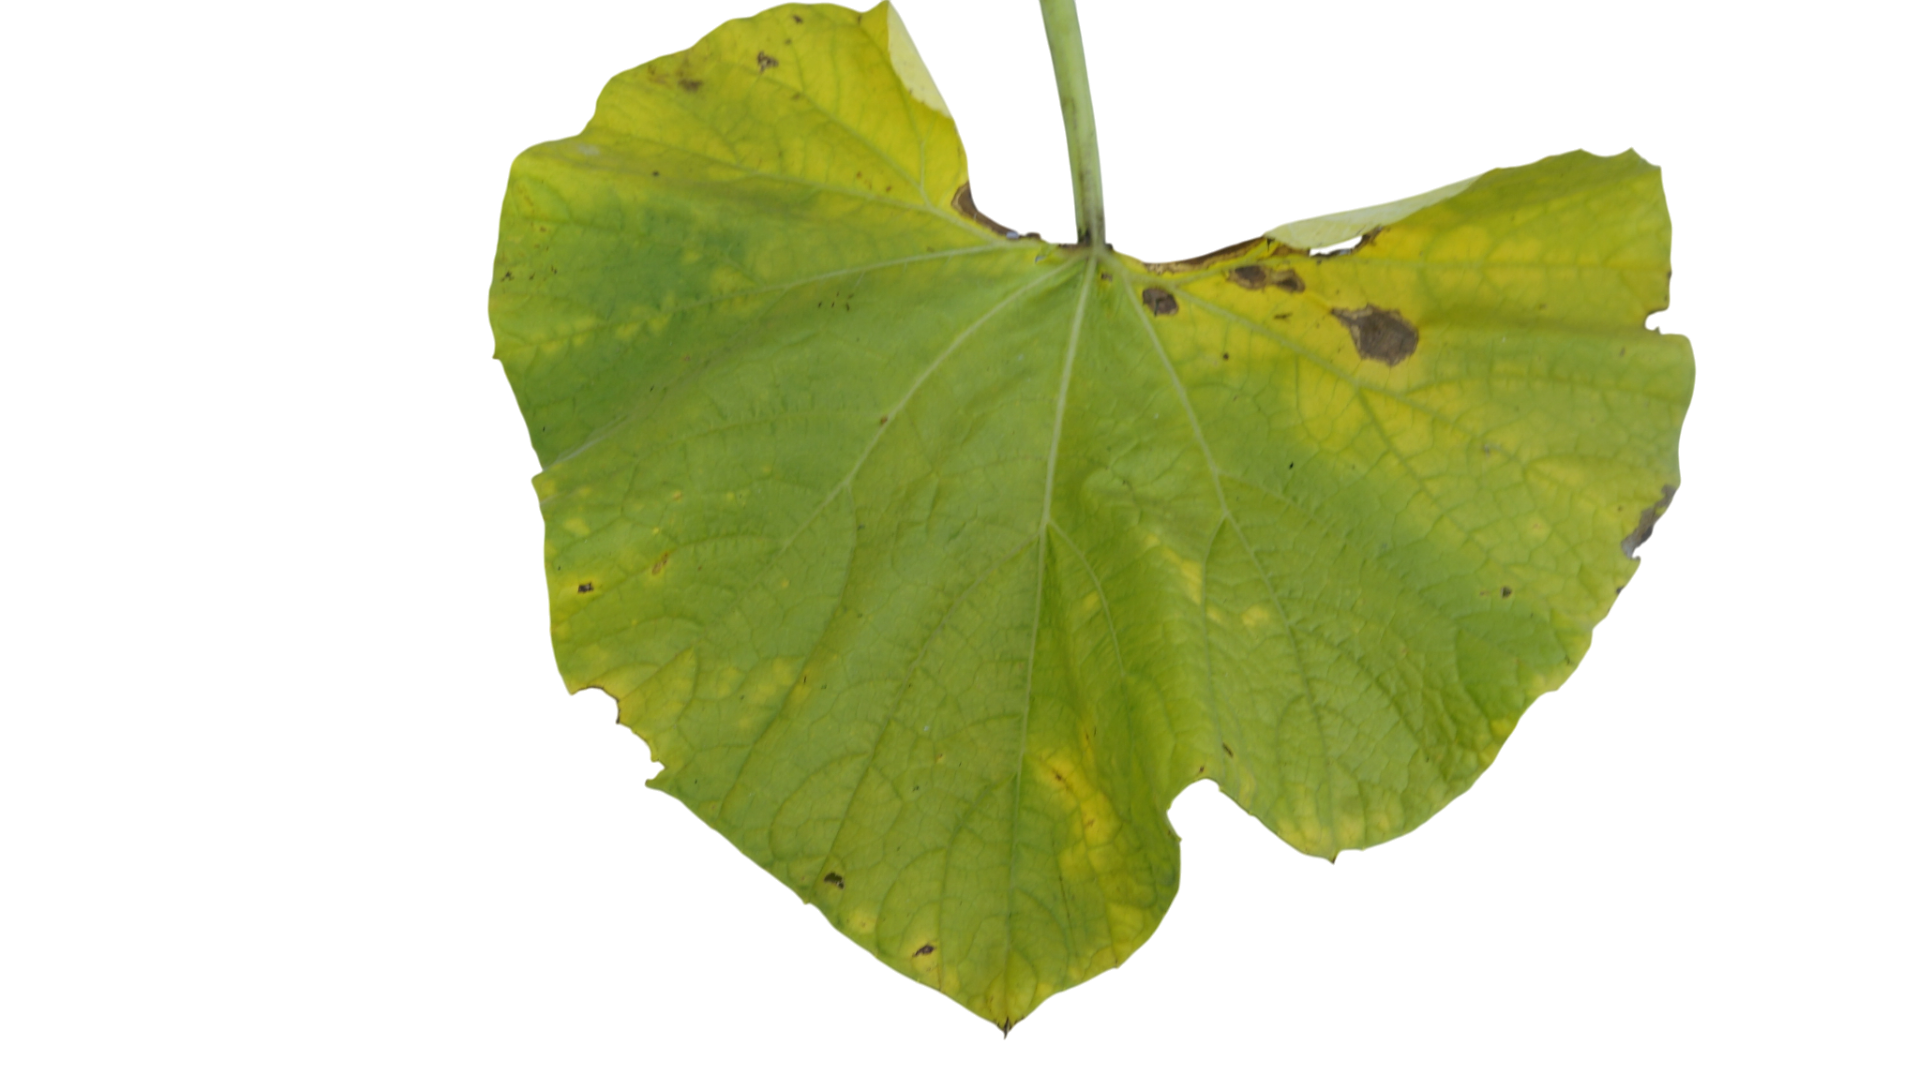
Crop: Bottle Gourd
Label: Downy_Mildew